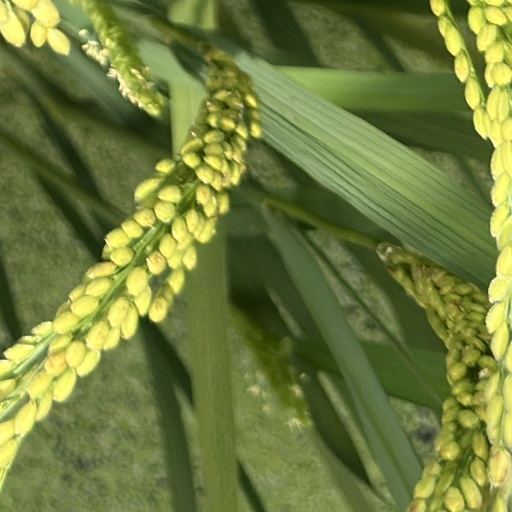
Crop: rice